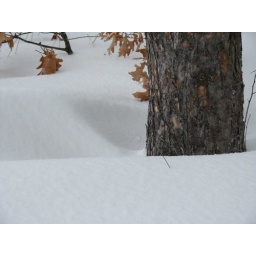
Snow drifts by a pine tree